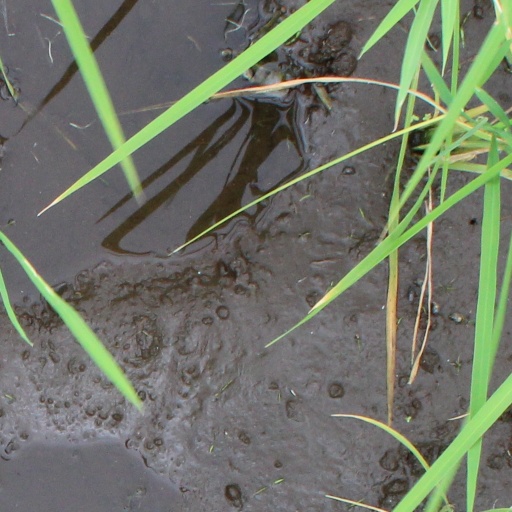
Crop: rice